Wymondham

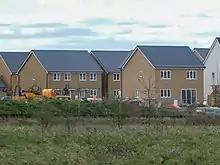
New-build houses on the outskirts of Wymondham

The community developed during the Anglo-Saxon period and expanded with the establishment of a priory in 1107 and a market in 1204. Industrially, Wymondham became known as a centre of woodturning and brush-making, retaining its brush factories until the late 20th century. New housing to the north and east of the town centre brought rapid expansion. Dual carriageways for the A11 and the development of rapid rail links to Norwich and Cambridge means Wymondham is now a commuter town. Major local employers include the headquarters of Norfolk Constabulary and the Lotus Cars factory at nearby Hethel.